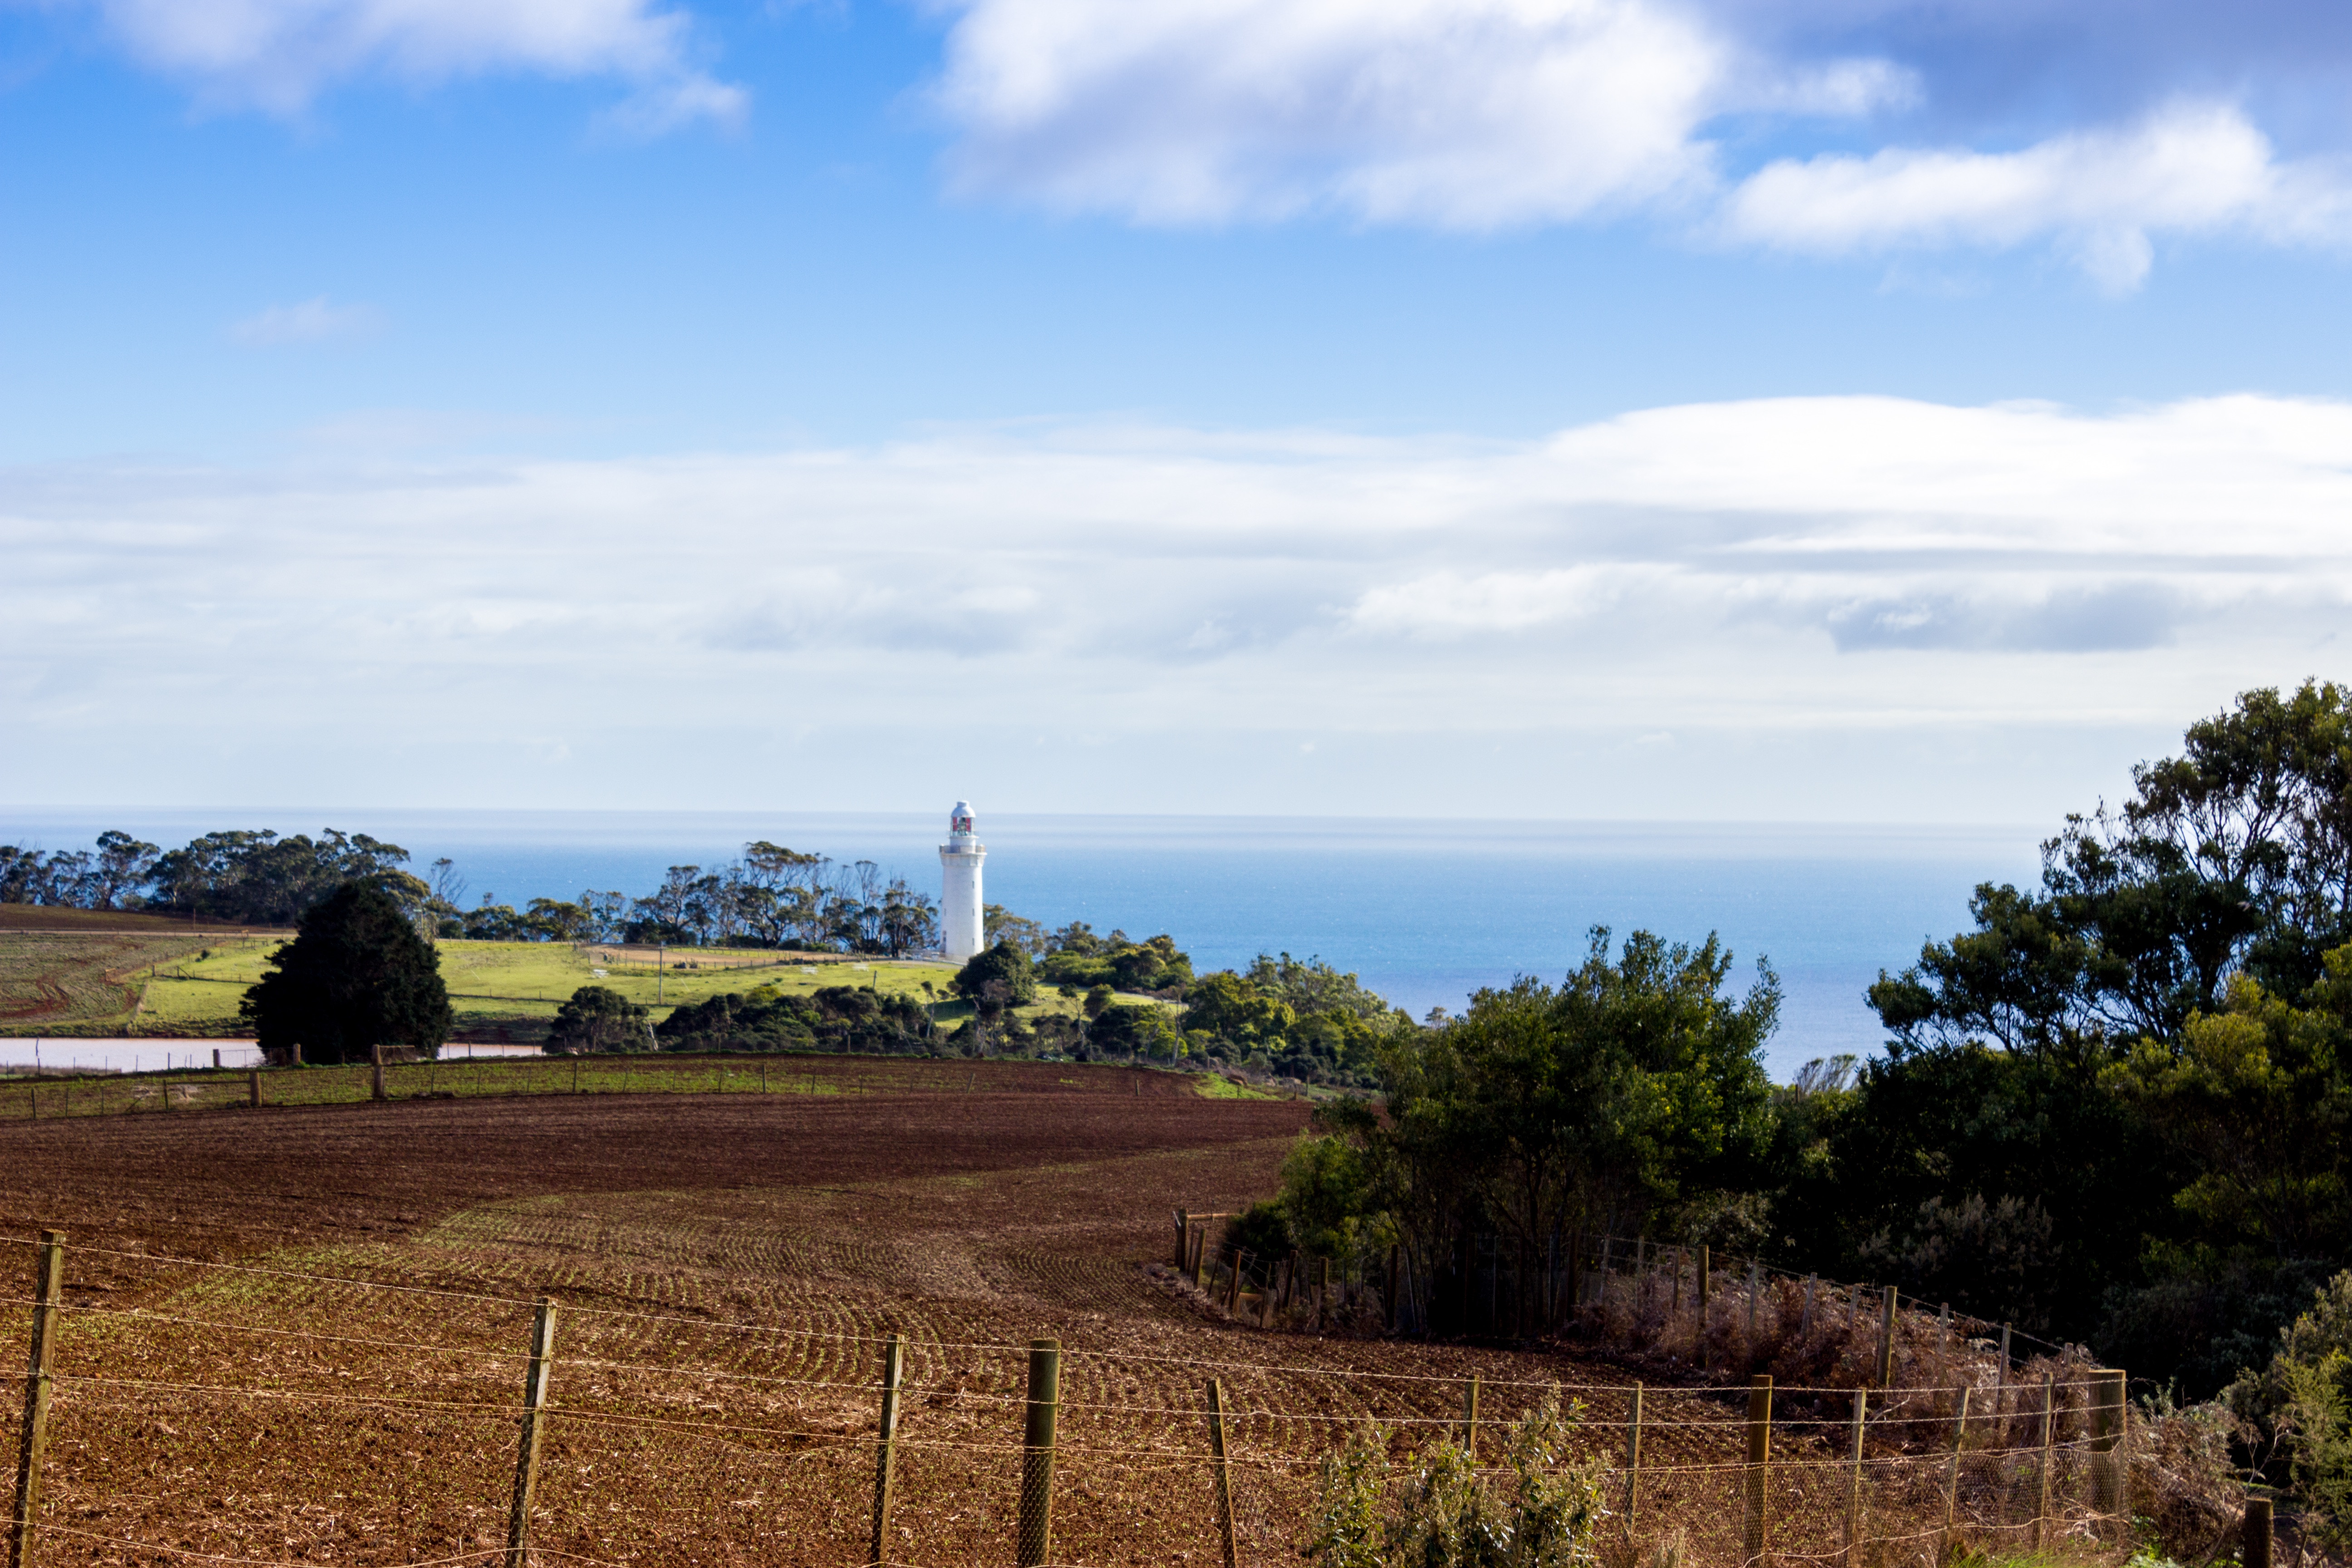
landscape, sea, coast, tree, grass, horizon, cloud, sky, field, hill, agriculture, plain, rural area